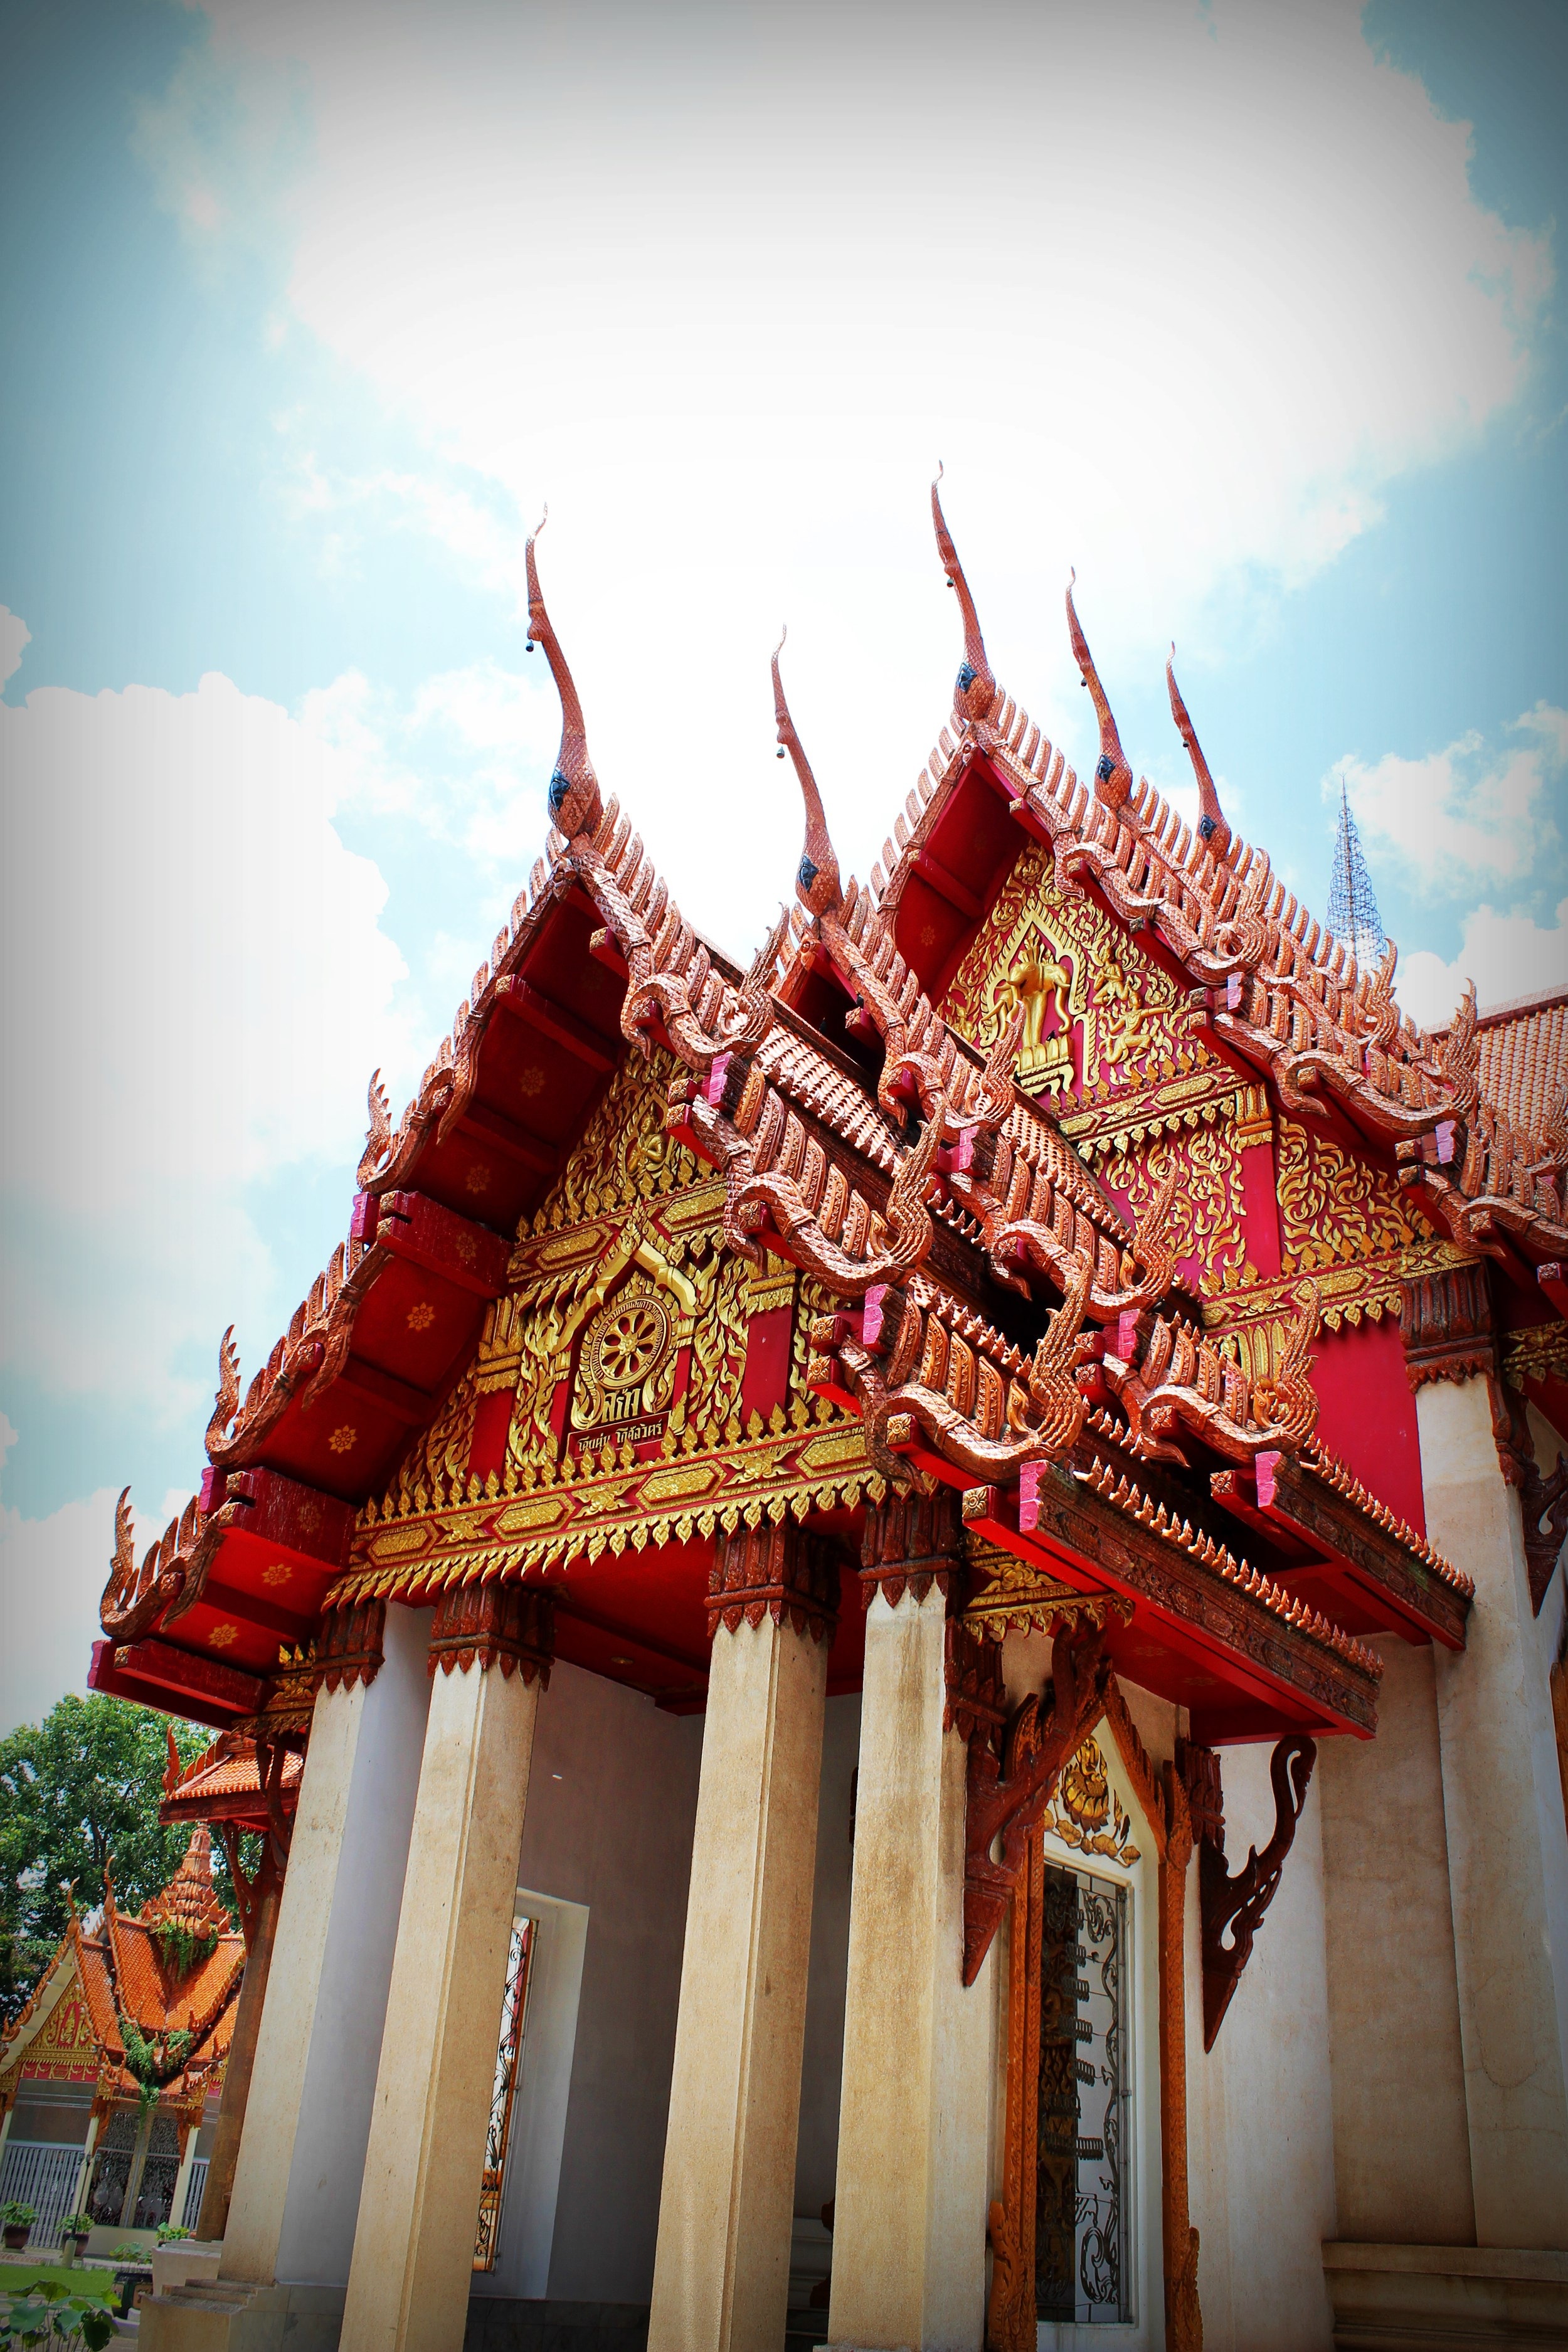
silhouette, light, white, adventure, building, asian, statue, golden, red, peaceful, peace, serene, meditate, buddhist, buddhism, religion, ancient, isolation, closeup, zen, place of worship, thailand, spiritual, painting, tibet, face, sculpture, religious, eyes, art, meditation, gold, temple, faith, decorative, mindfulness, shrine, buddha, expression, prayer, serenity, worship, sacred, wat, buddah, hindu temple, isolate